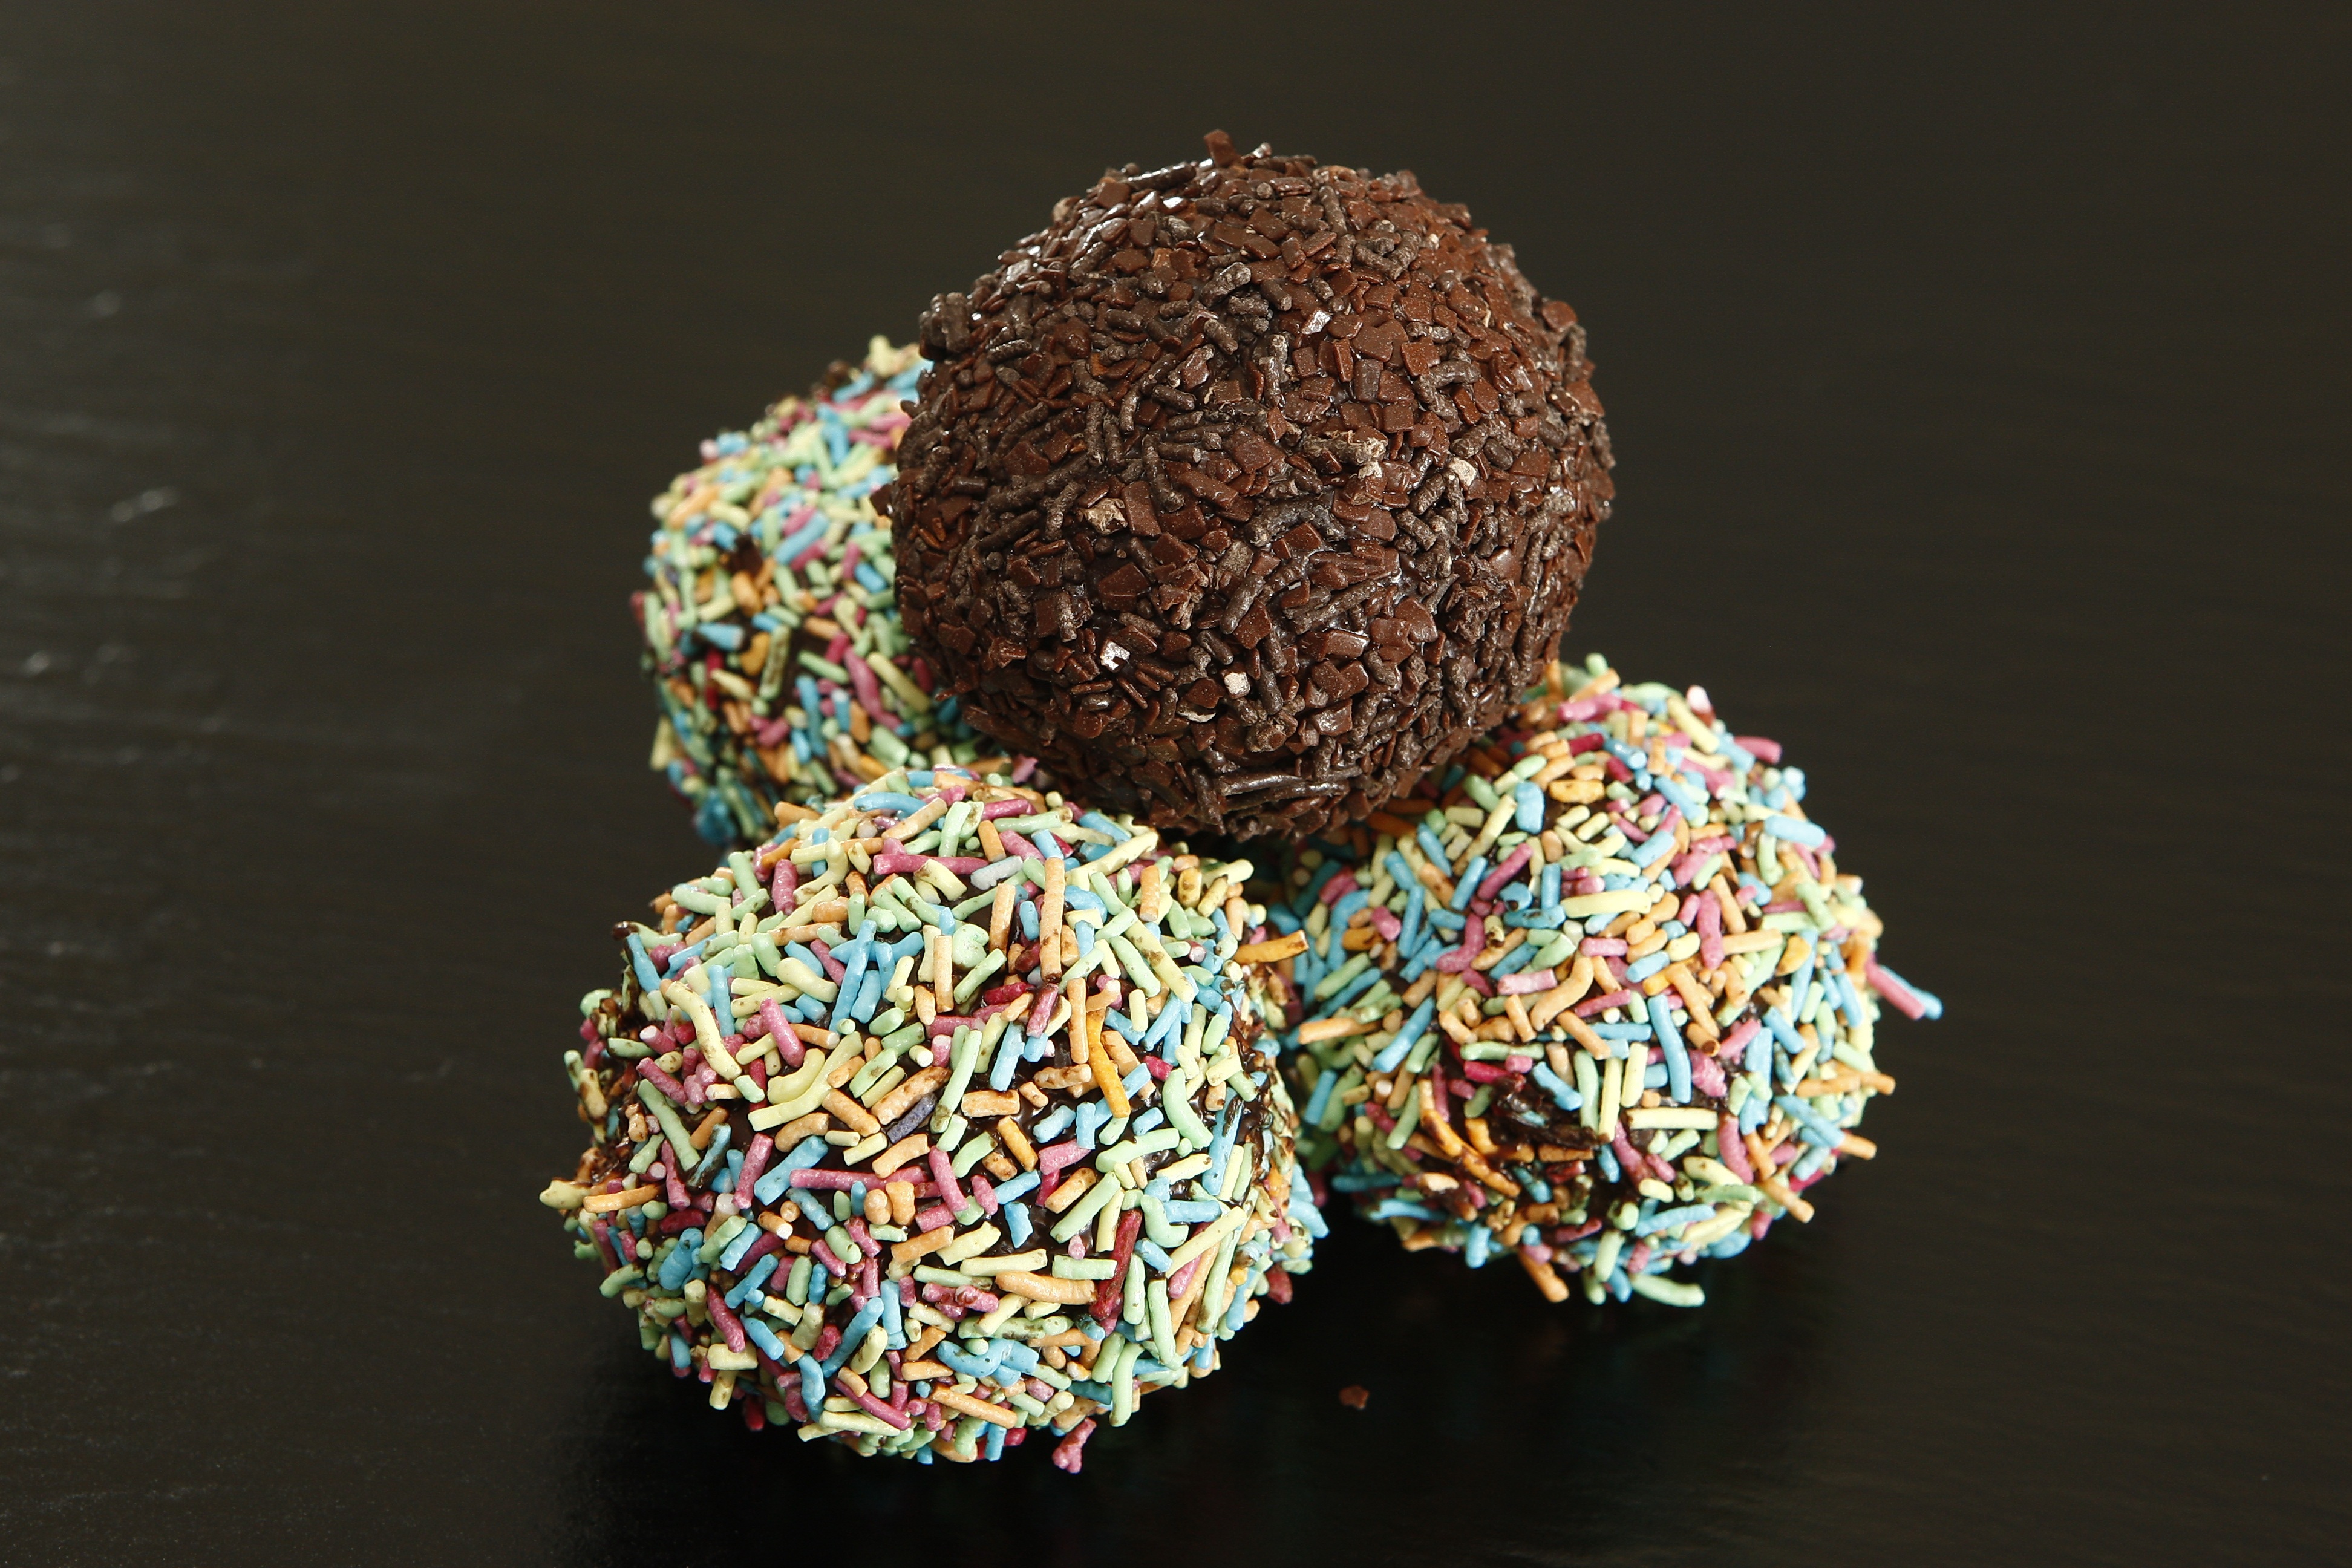
sweet, food, chocolate, dessert, cake, chocolate cake, icing, dining, bullets, candy, beautiful, comfort, sprinkles, confectionery, bonbon, vermicelli, romkugler, buttercream, edible mushroom, snack food, chocolate truffle, chocolate brownie, chokladboll, rum ball